Port Melbourne

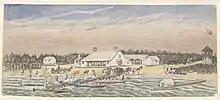
Liardet's Beach and hotel in their heyday as painted by Wilbraham Liardet. State Library Victoria pictures collection.

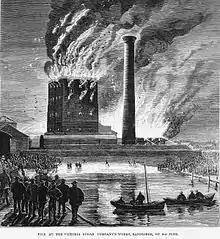
Fire at the Sandridge sugarworks in 1875

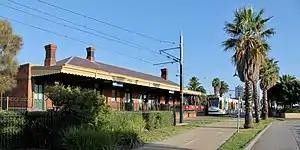
The former Port Melbourne railway station is now the terminus for the light rail line

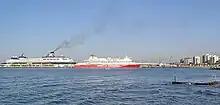
Port Melbourne and passenger ships as seen from Middle Park

The most prominent early resident of the area now known as Port Melbourne was Captain Wilbraham Frederick Evelyn Liardet, who arrived in 1839 and established a hotel, jetty, and mail service. Liardet later stated that before his arrival the surveyor William Wedge Darke and his family had camped on the beach in their two roomed, carpeted wooden caravan known as 'Darke's Ark'. Liardet credited Wedge with cutting the first track to the beach through the tea tree scrub and hoisting a barrel on a pole, on a high section of ground, to point the way back to the Melbourne settlement. From this signpost its first official name, 'Sandridge', was said to have originated. The area also became commonly known as 'Liardet's Beach' but Liardet himself was said to have preferred 'Brighton'. It became Port Melbourne in 1884.